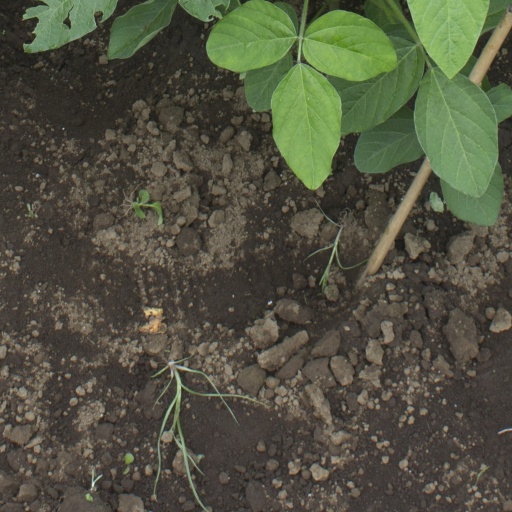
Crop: soybean